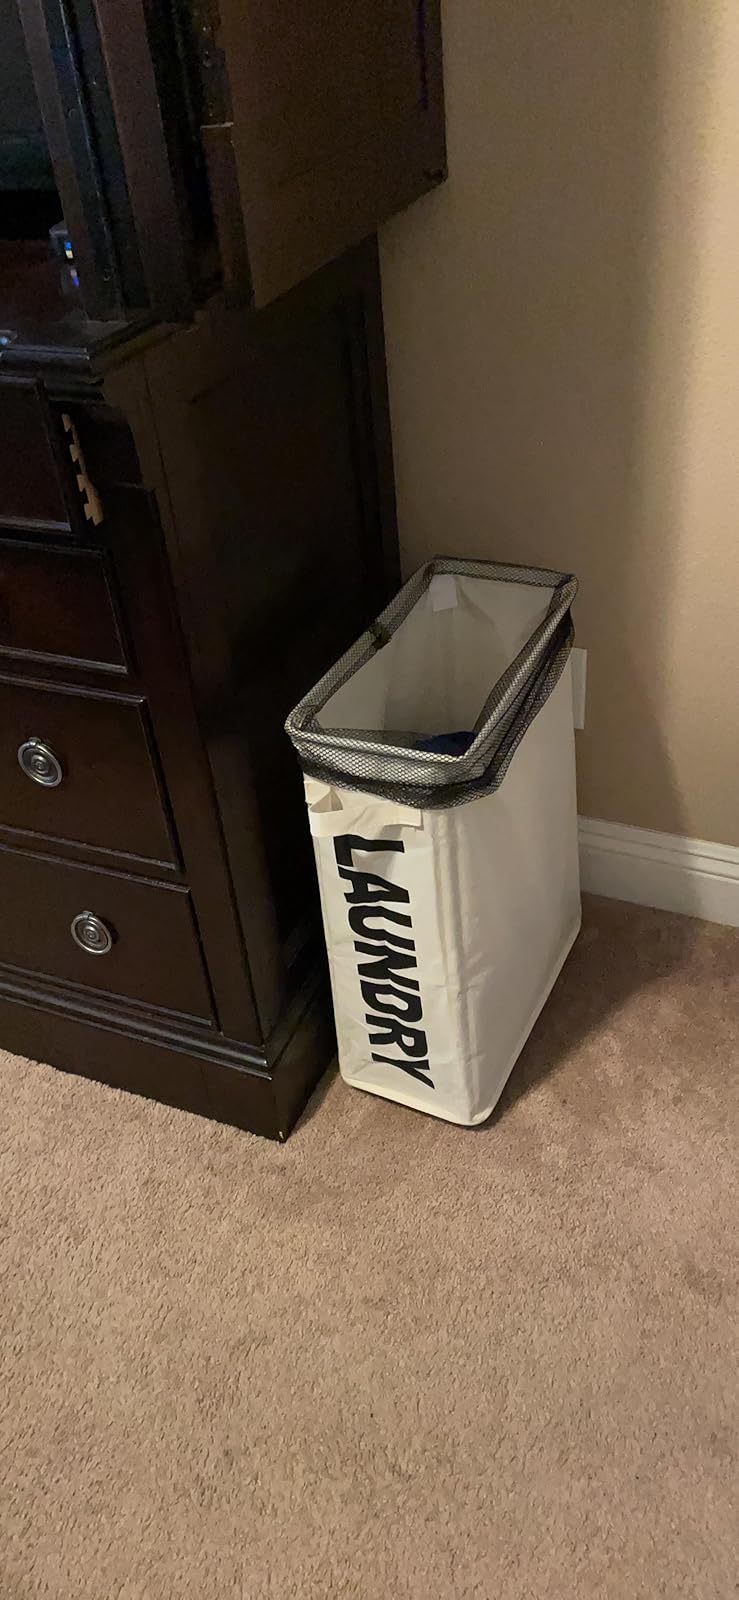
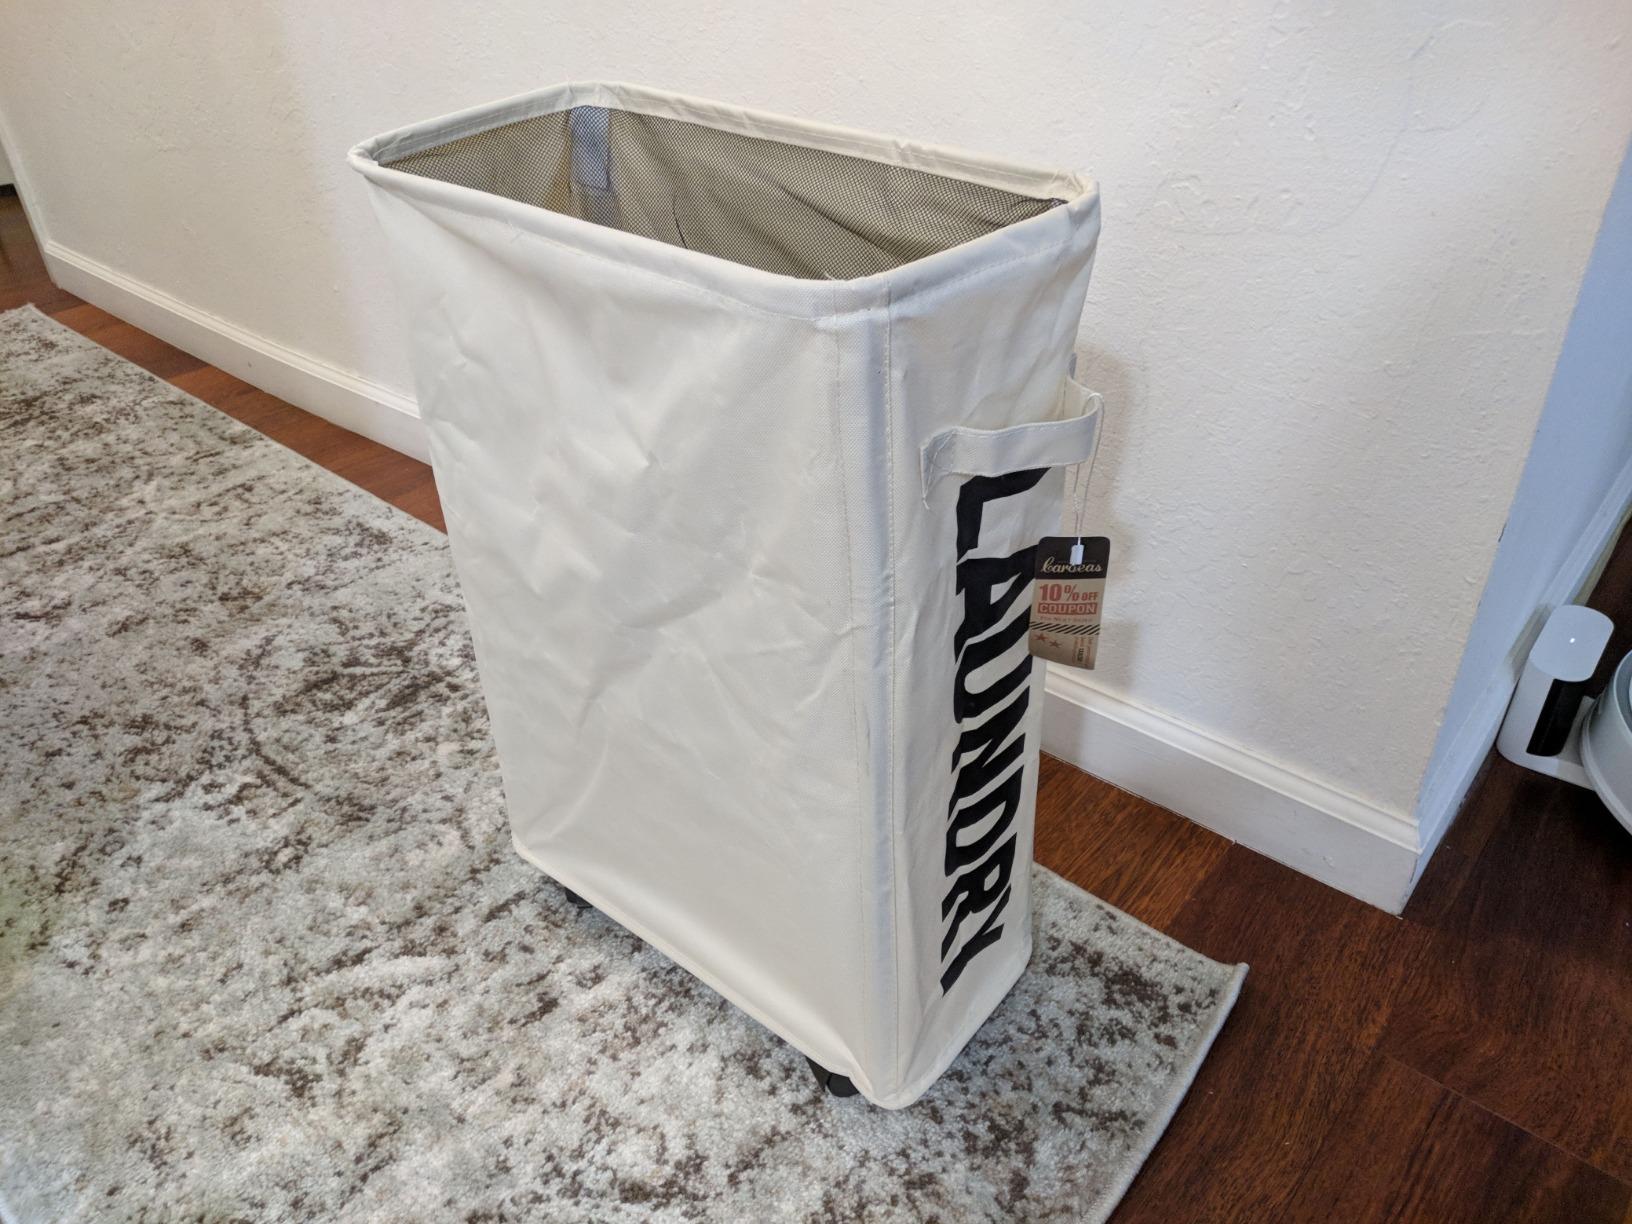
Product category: items_hamper
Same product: yes